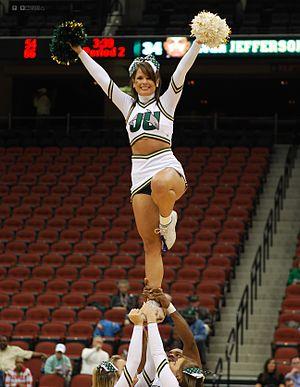
Une pom-pom girl [pɔm pɔm ɡœʁl], ou meneuse de claque, est une athlète munie de pompons aux couleurs d'une équipe sportive, participant à un spectacle de chant, de danse et de figures acrobatiques donné pour encourager cette équipe lors d'événements et de championnats sportifs.